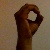
The image shows a hand gesture representing the letter 'O' in Indian Sign Language.